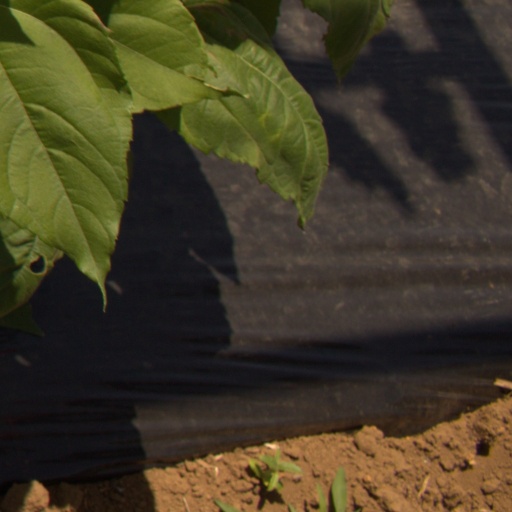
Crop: Jerusalem artichoke